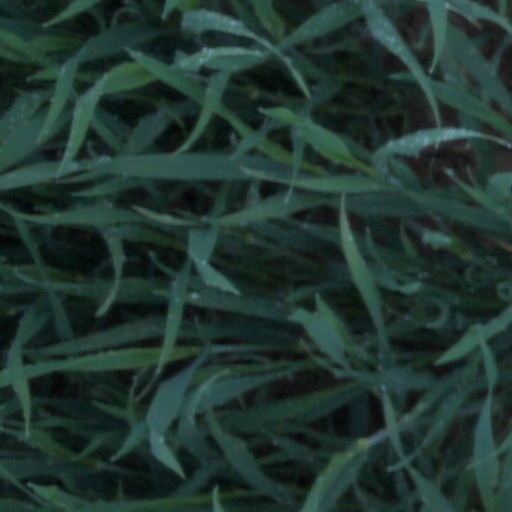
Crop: wheat